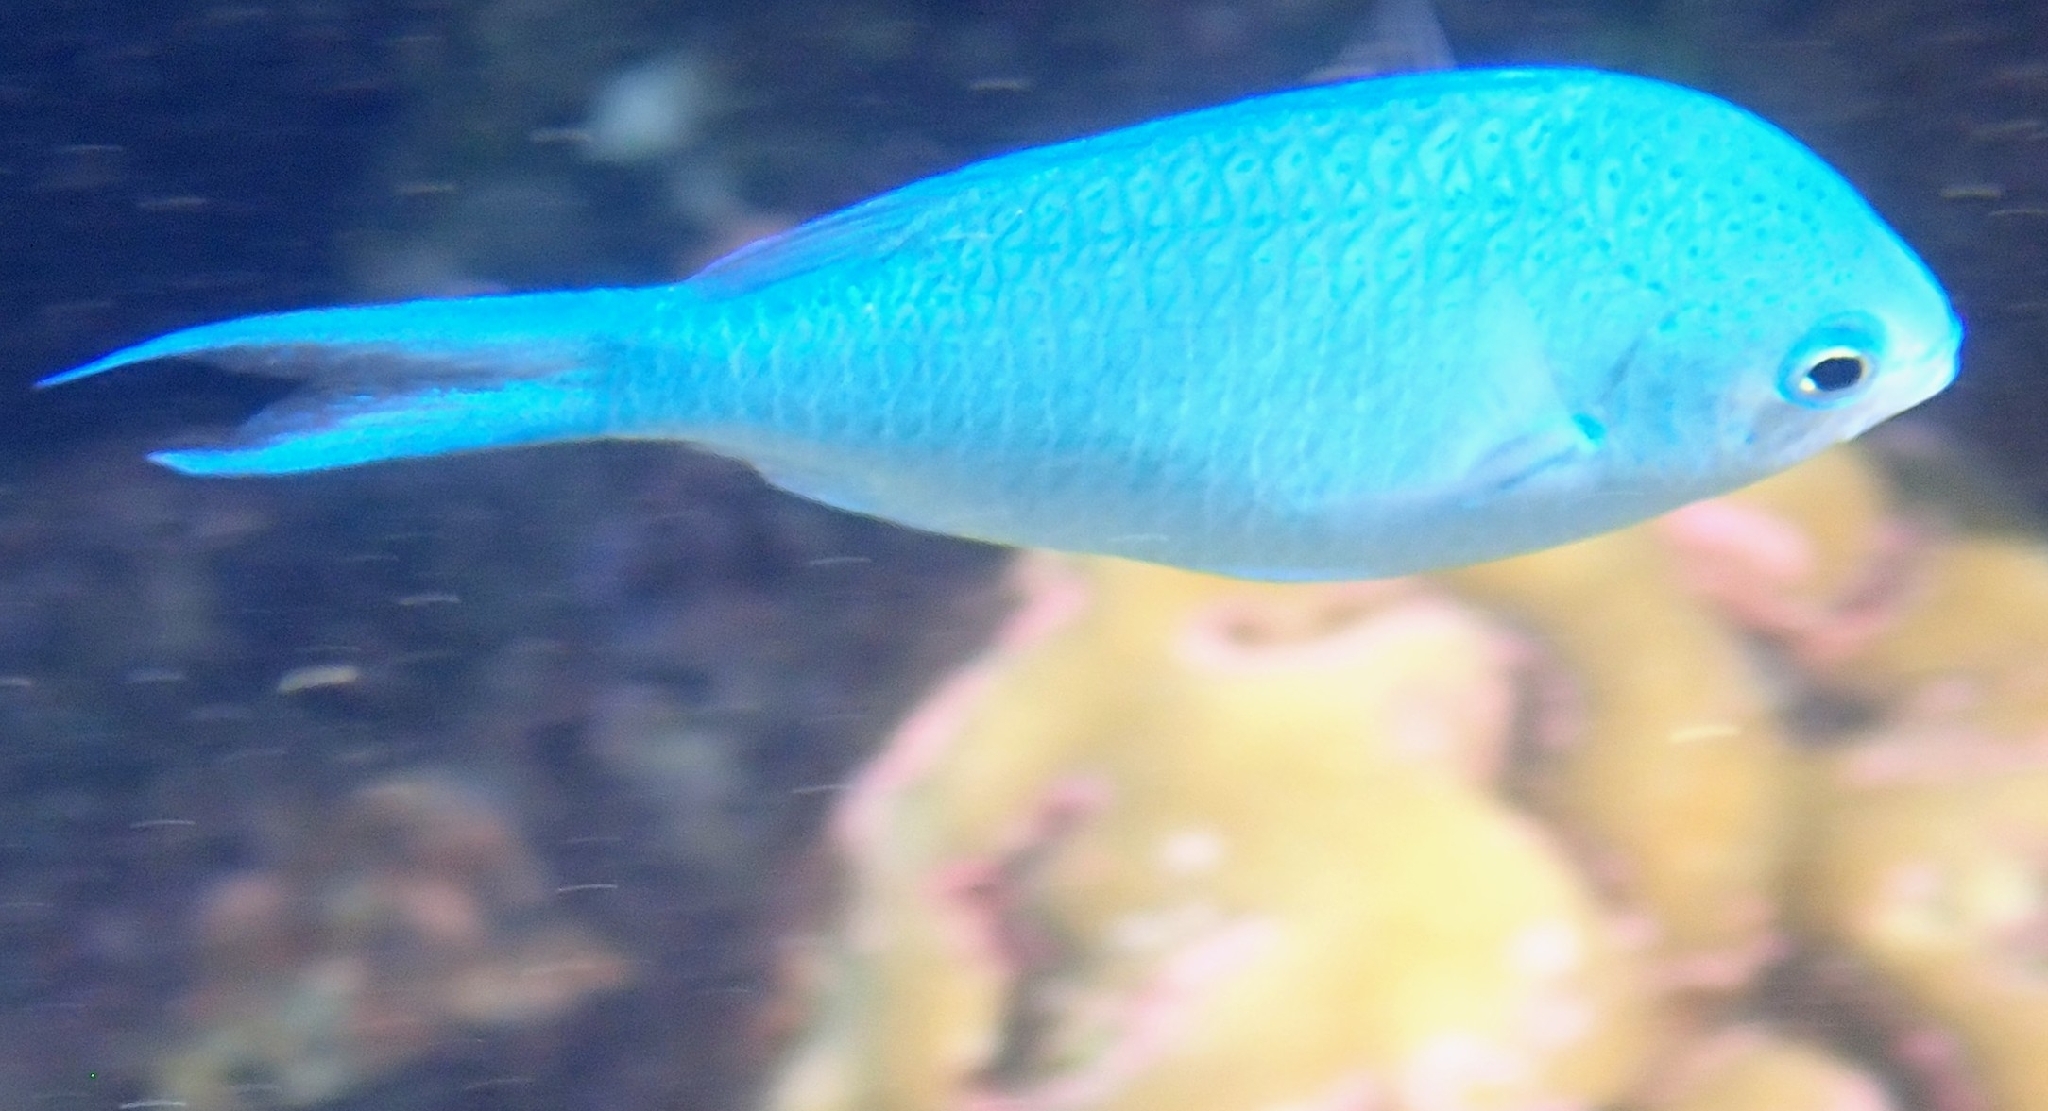
Chromis viridis (Blue-green Chromis)